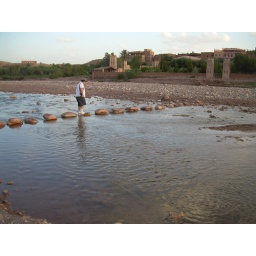
crossing the sand bags in river bed